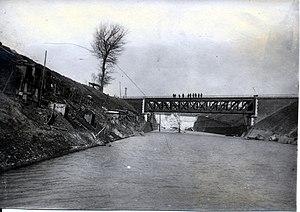
Le pont sur le canal du nord.
Le Chemin de fer de Vélu-Bertincourt à Saint-Quentin a fonctionné entre 1880 et 1955, dans les départements de la Somme, l'Aisne et du Pas-de-Calais.